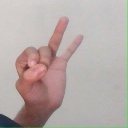
अक्षर: ण